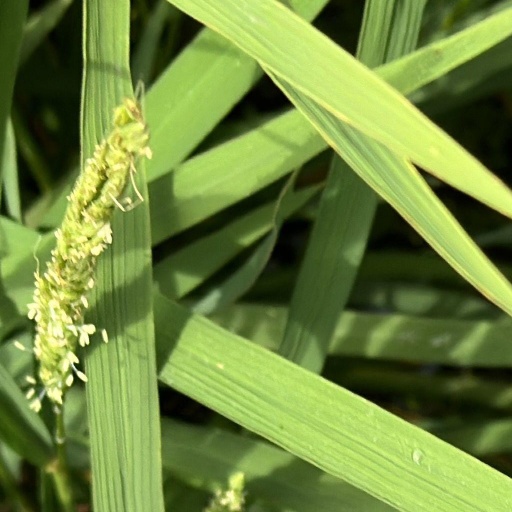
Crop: rice